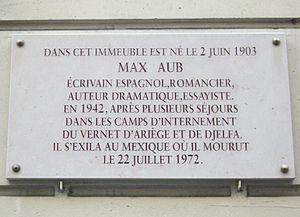
Plaque commémorative, 3 cité de Trévise, Paris 9e.«
Max Aub Mohrenwitz, dit Max Aub, né le 2 juin 1903 à Paris et mort le 22 juillet 1972 à Mexico, est un auteur dramatique, romancier, essayiste et critique littéraire qui a eu quatre nationalités au cours de sa vie : Français, Allemand, Espagnol, Mexicain.